Aviation history of Samarinda

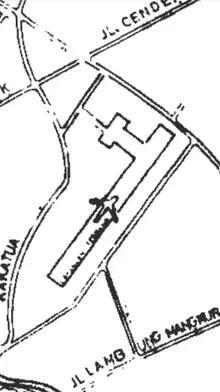
Map of Temindung in the 1980s

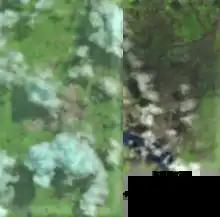
Satellite view of the new airport (left) and Temindung (right) in 2018

In 1973, the story of Temindung expansion began. The location of Temindung belonged to Pertamina (Pelita Air Service) and the government, who owned the land. It became a small airport for the government.